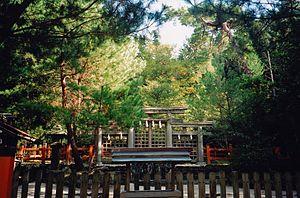
L'Ōmiwa-jinja, aussi connu sous le nom Miwa-jinja, est un sanctuaire shinto situé dans la ville de Sakurai, préfecture de Nara au Japon. Le sanctuaire est remarquable en ce qu'il ne contient pas d'images ou d'objets sacrés car il est censé servir le mont Miwa, la montagne sur laquelle il se trouve. Pour la même raison, il possède un bâtiment du culte, mais pas d'endroit où héberger la divinité. De ce point de vue, il représente ce à quoi devaient ressembler les premiers sanctuaires shintoïstes. Le sanctuaire Ōmiwa est un des plus anciens sanctuaires existants au Japon et son site a été une terre sacrée depuis le koshintō, les plus anciennes pratiques religieuses au Japon. Pour cette raison, il est parfois désigné comme étant le premier sanctuaire du Japon. Ōmiwa-jinja est le sanctuaire tutélaire des brasseurs japonais de saké.